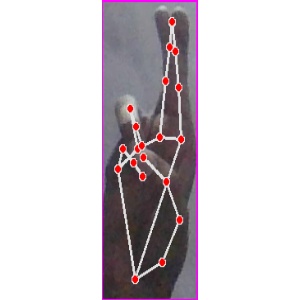
अक्षर: र